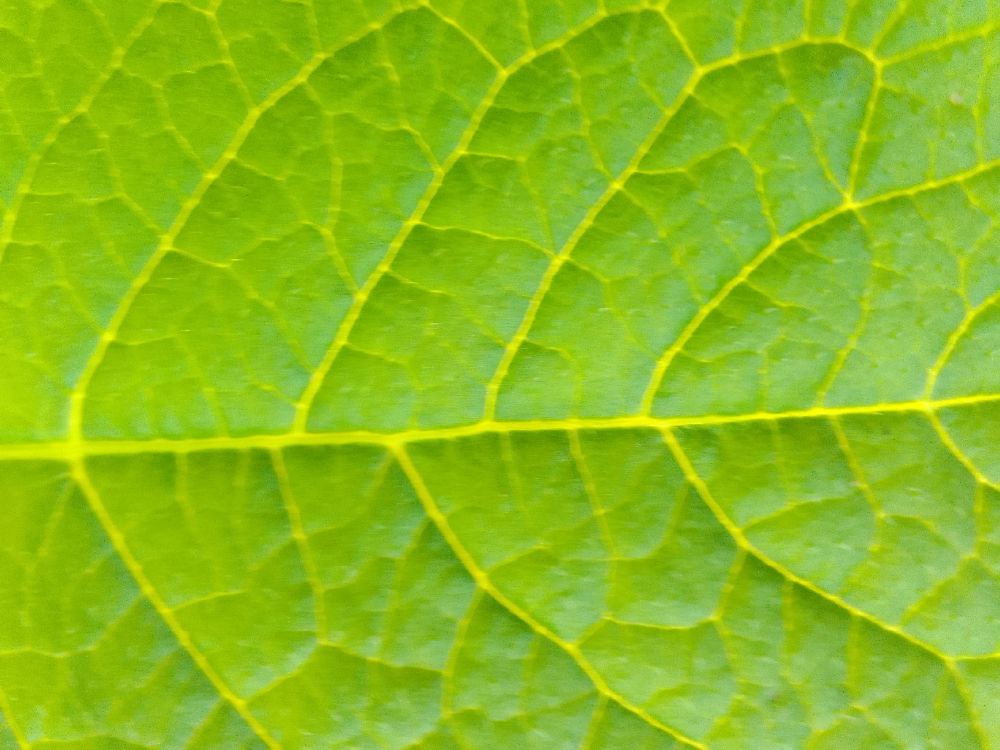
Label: Healthy